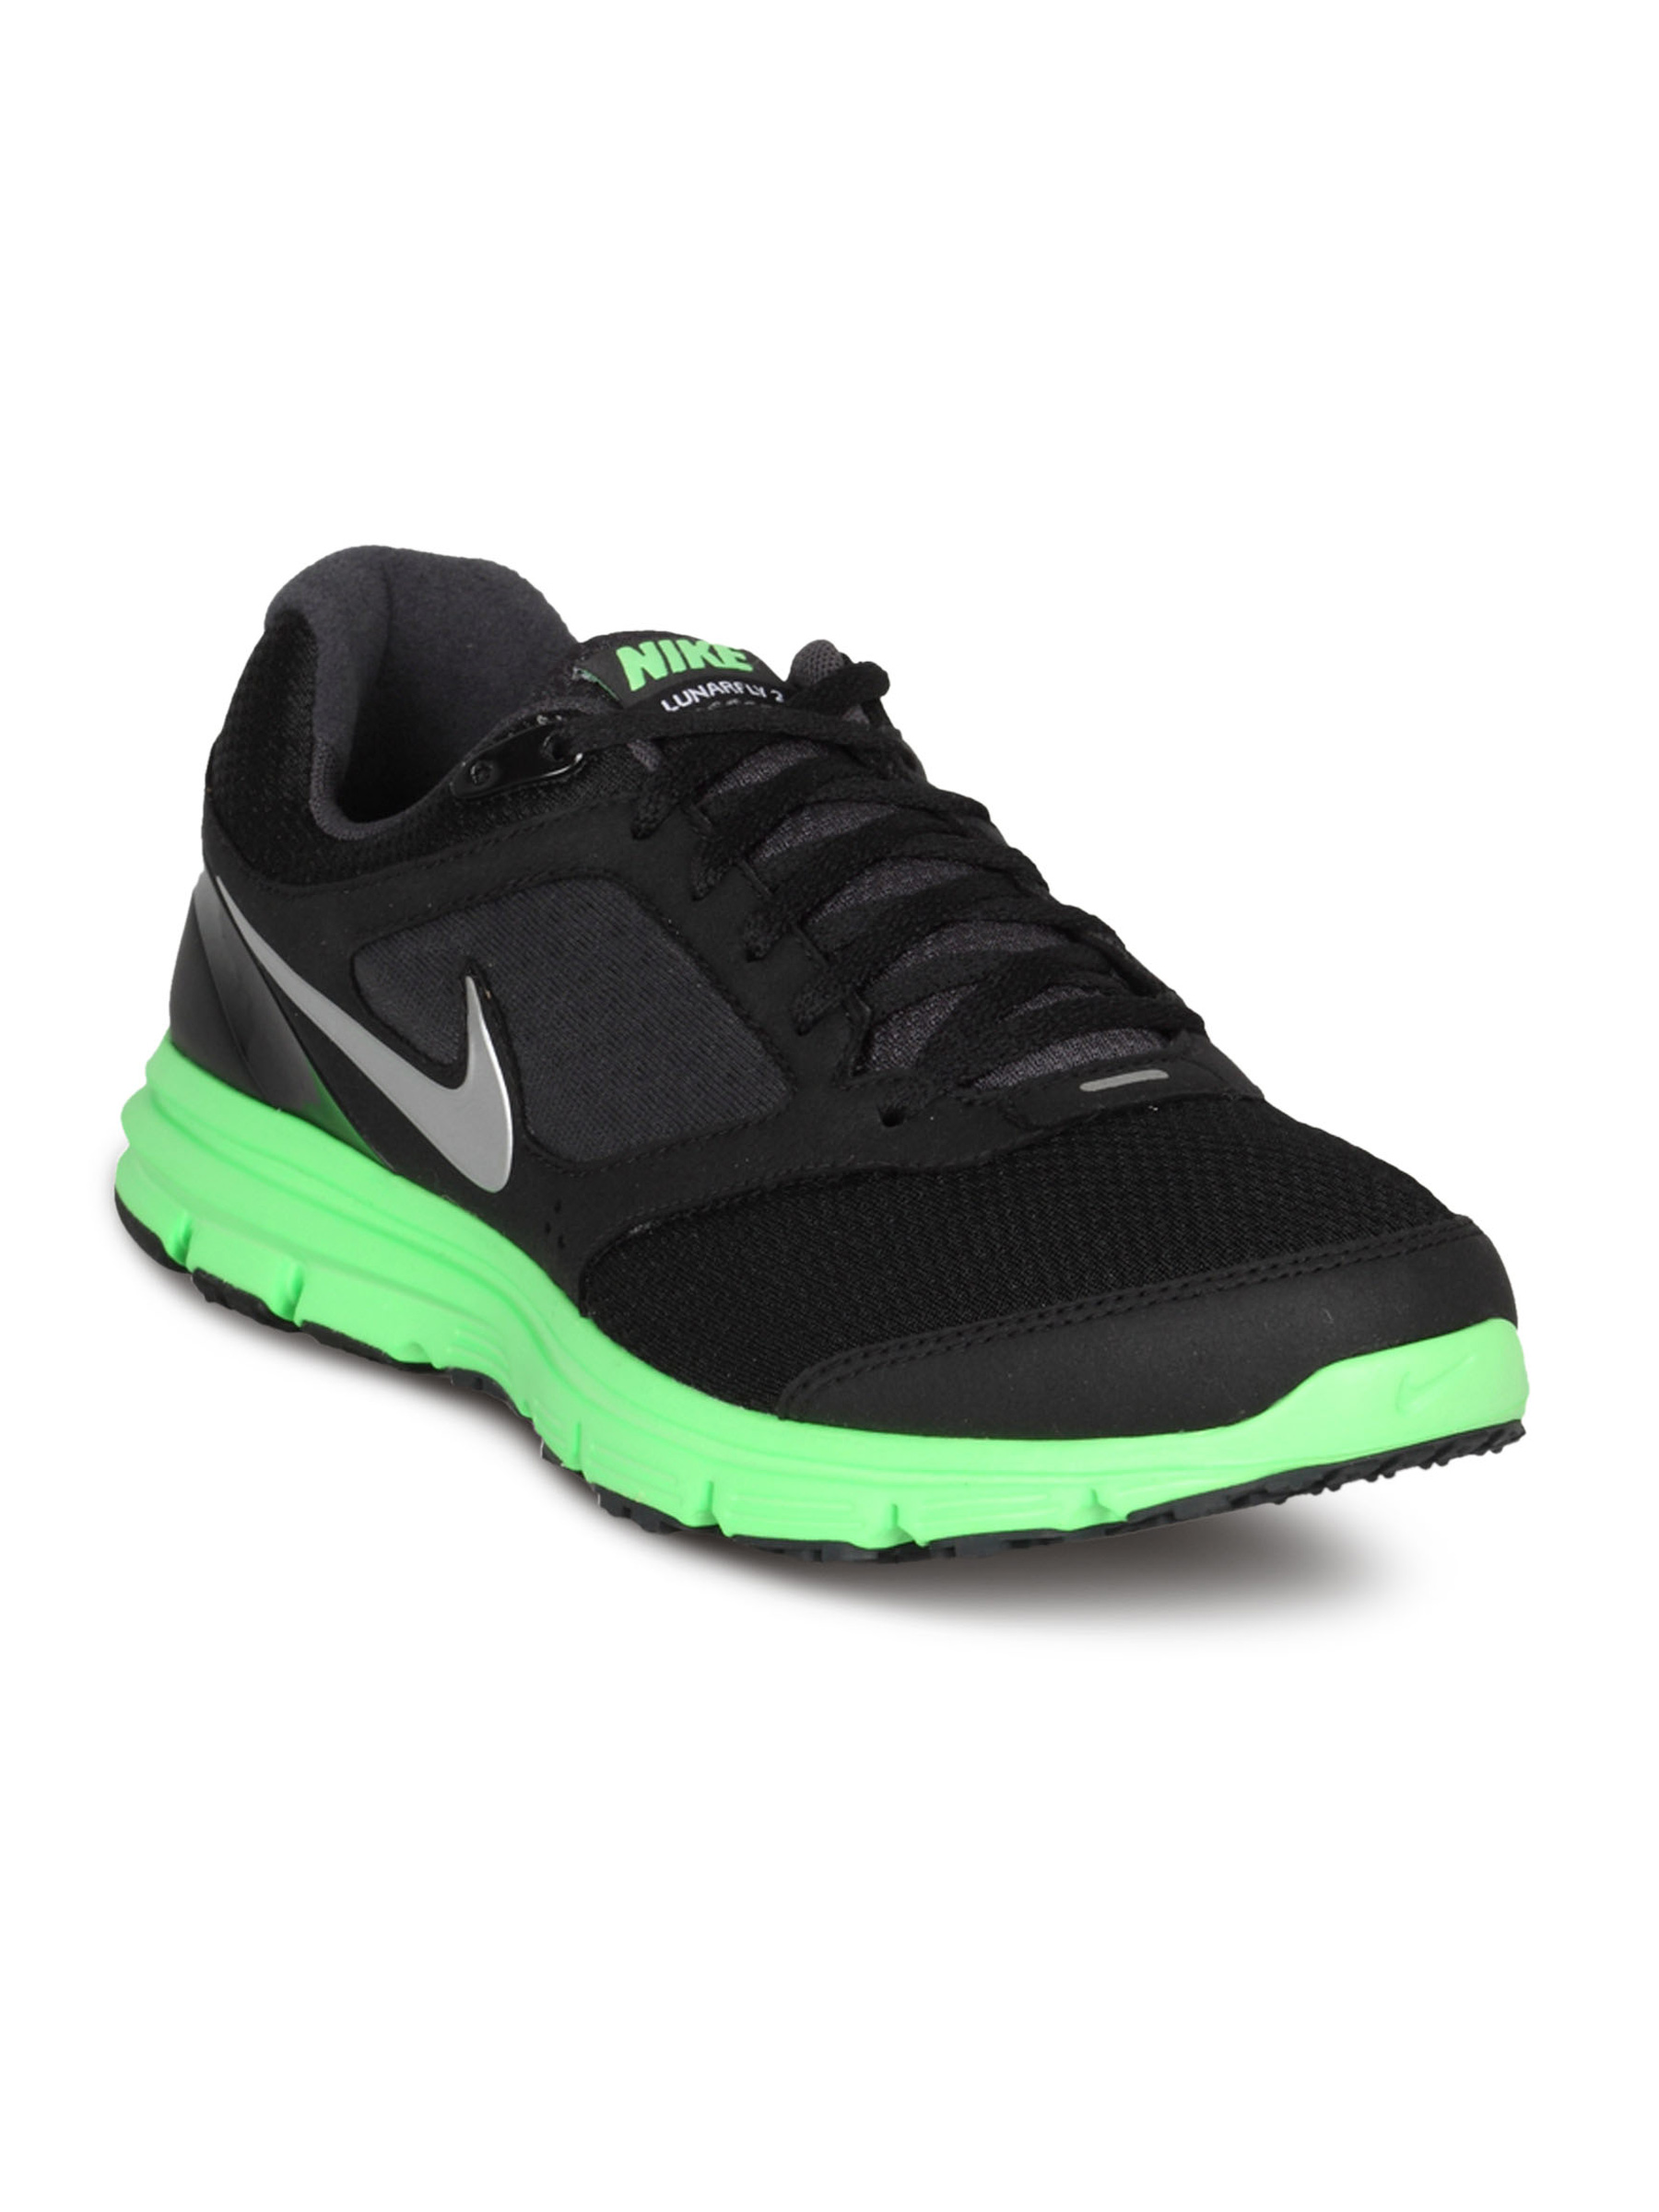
Nike Men's Lunar Fly Black Shoe
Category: Footwear / Shoes / Sports Shoes
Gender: Men
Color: Black
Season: Summer 2011
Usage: Sports